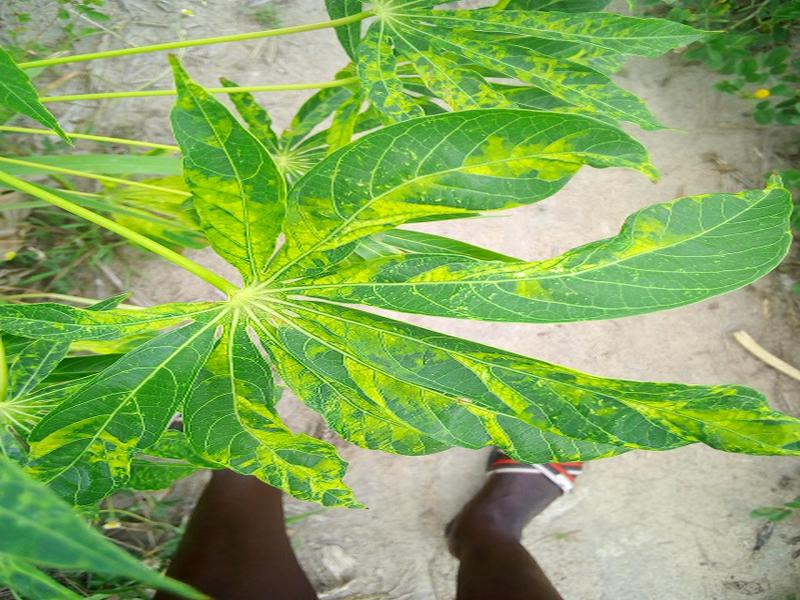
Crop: cassava
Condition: mosaic_disease